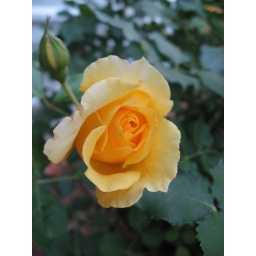
Gorgeous &amp;quot;Golden Bunny&amp;quot; yellow rose at cousin David Thornton's house in the hills in Roleystone, Western Australia.